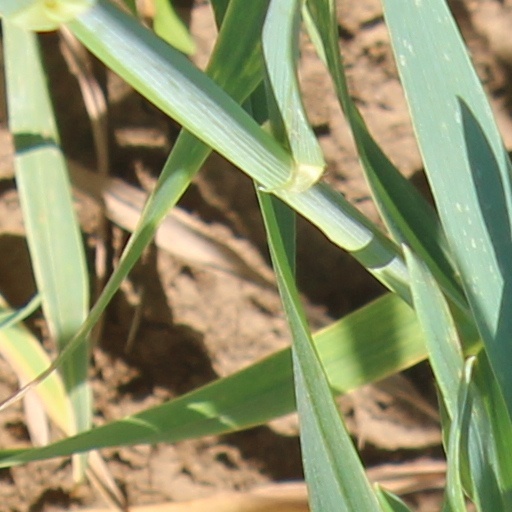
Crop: wheat